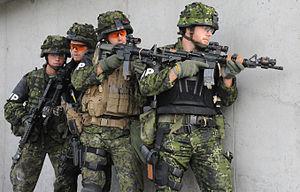
La police du Danemark, outre ses fonctions de lutte contre la criminalité et de respect des lois, a un rôle de gestion administratif et s'occupe de la sécurité civile.
La carabine Diemaco C8 est une variante courte du fusil d'assaut C7A1 destinée aux Commandos et équipages de véhicules blindés des Forces armées canadiennes en service depuis 1986.